Winter Sleep (film)

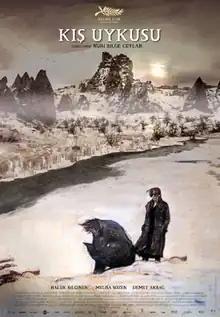
Film poster

Winter Sleep is a 2014 Turkish drama film directed by Nuri Bilge Ceylan, adapted from the novella "The Wife" by Anton Chekhov and one subplot of "The Brothers Karamazov" by Fyodor Dostoevsky. The story is set in Anatolia and examines the significant divide between the rich and the poor as well as the powerful and the powerless in Turkey. It stars Haluk Bilginer, Demet Akbag and Melisa Sözen.